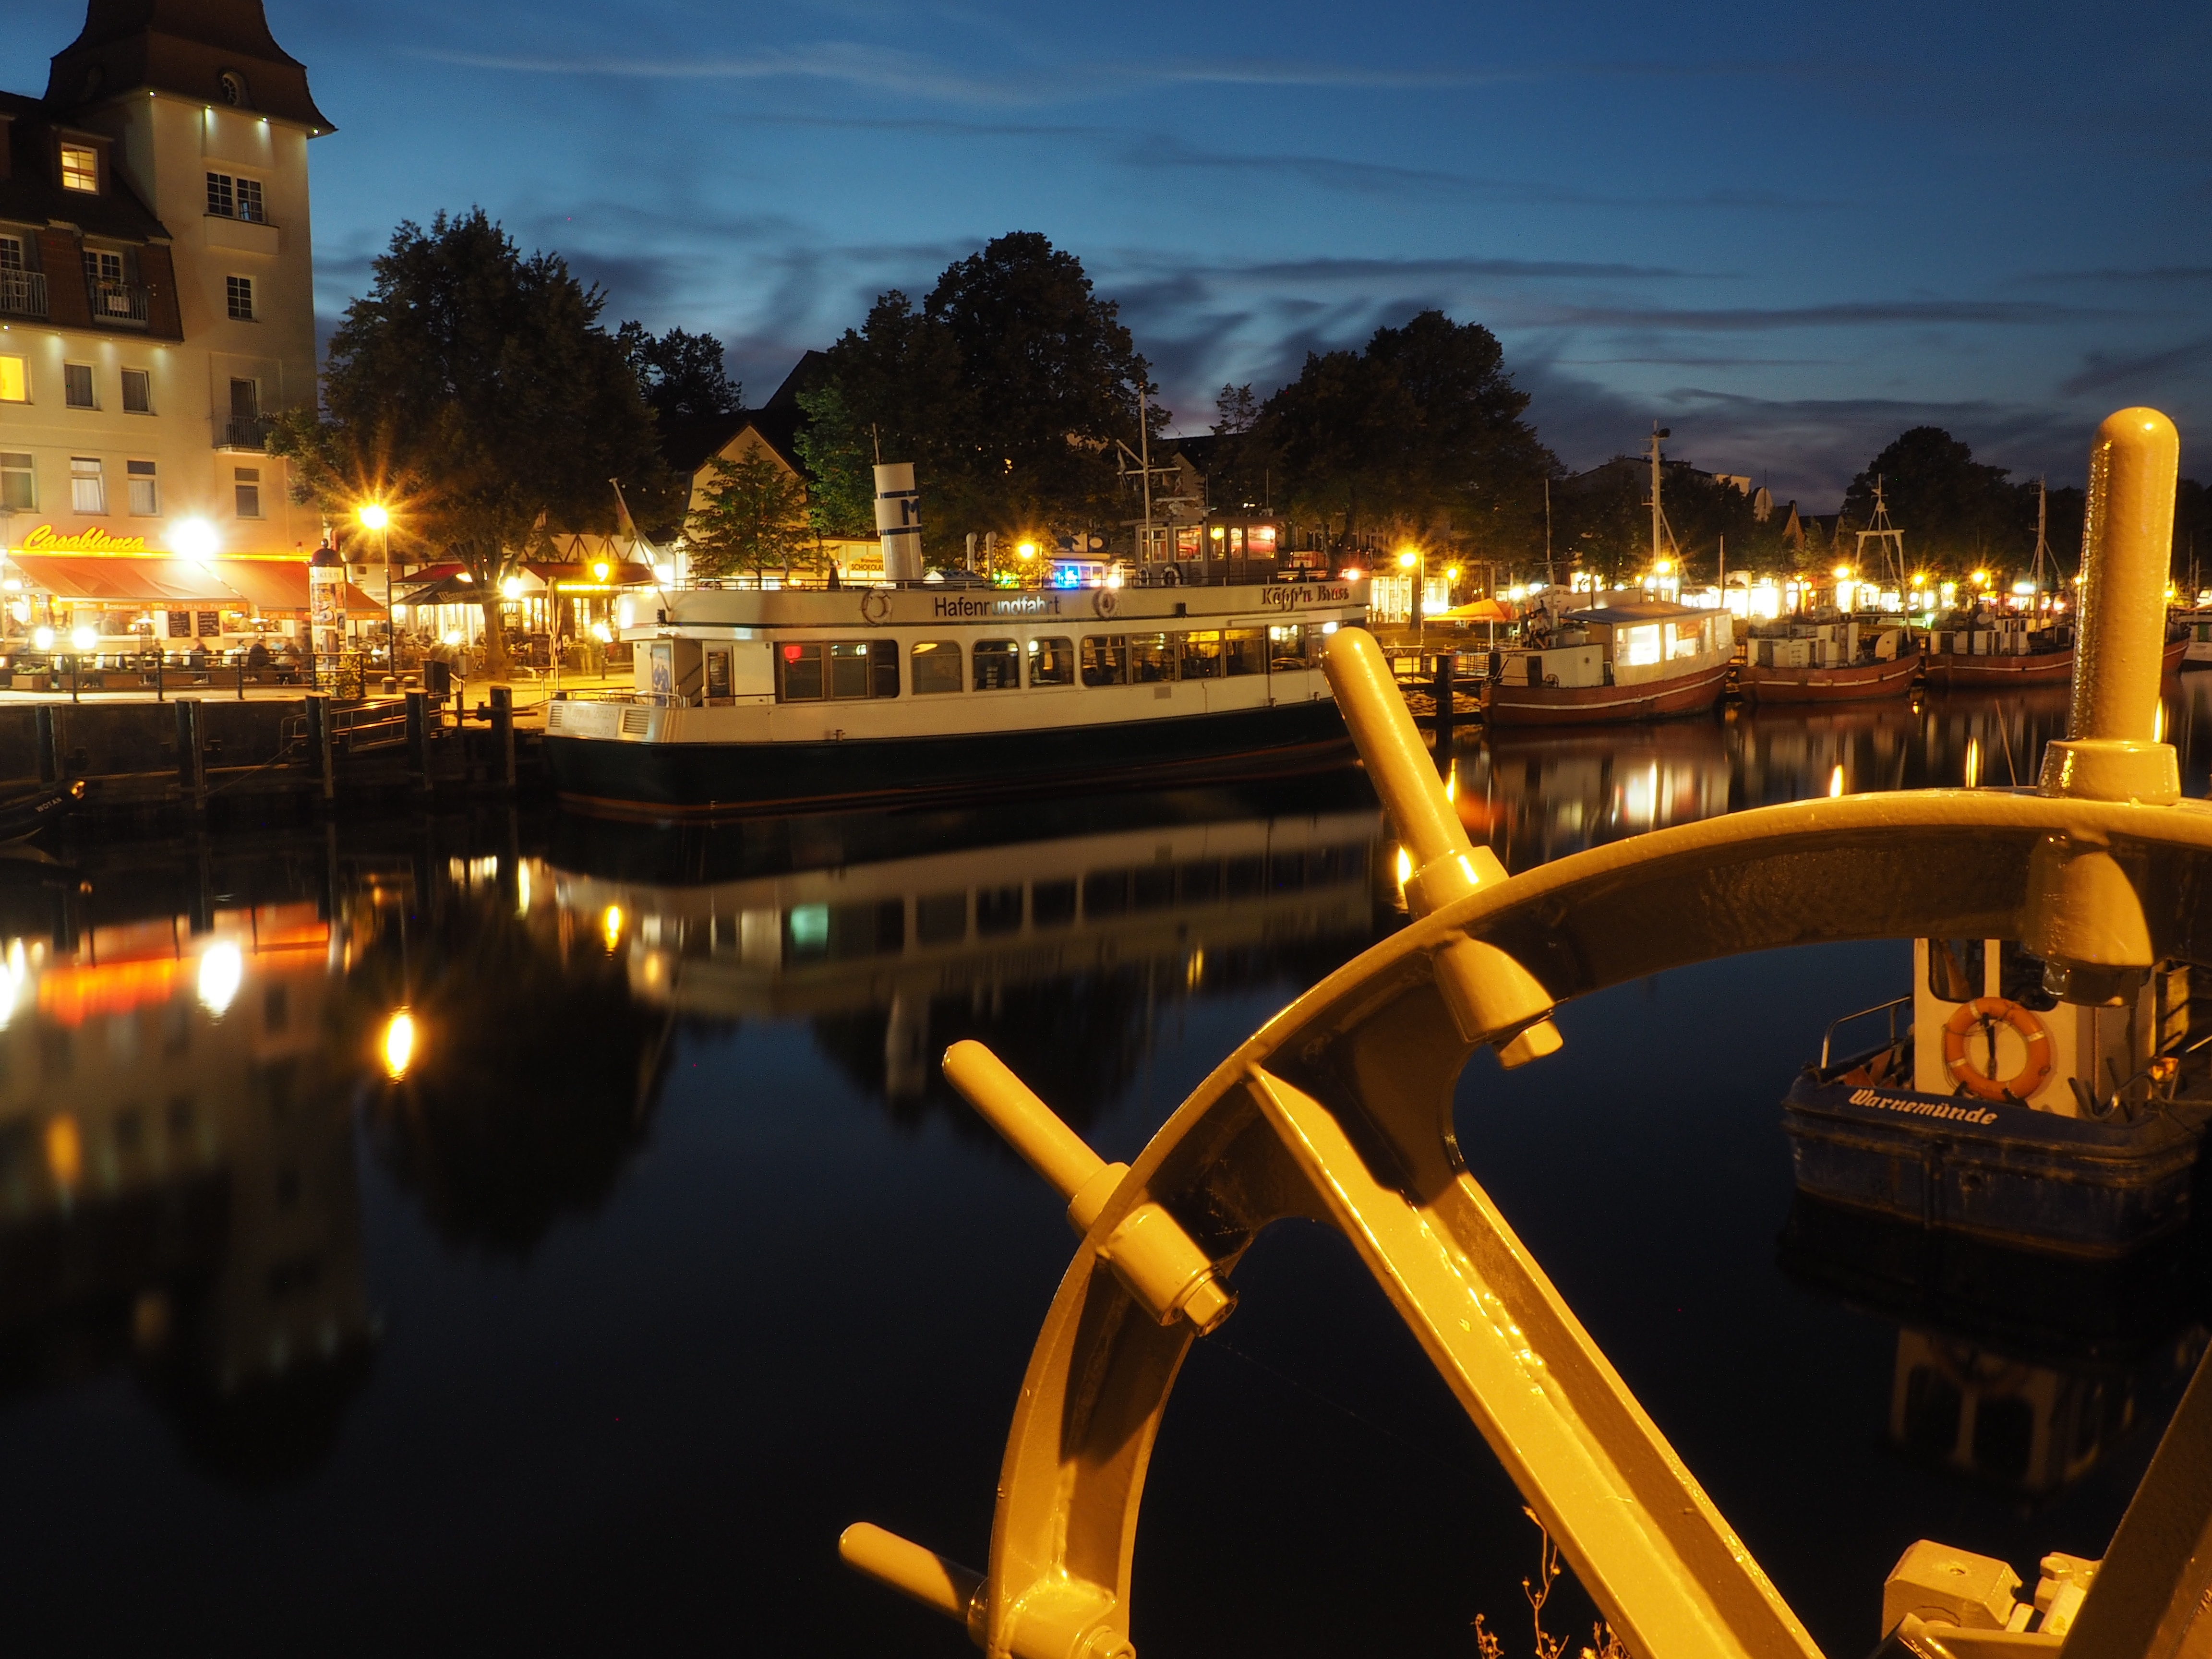
beach, sea, coast, water, nature, wood, sunset, bridge, night, wave, city, river, cityscape, summer, dusk, evening, reflection, landmark, waterway, ships, beach sea, baltic sea, northern germany, beach water, by the sea, warnemunde